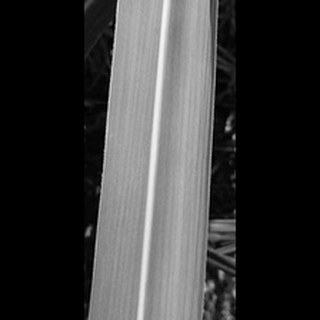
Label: healthy_sugarcane